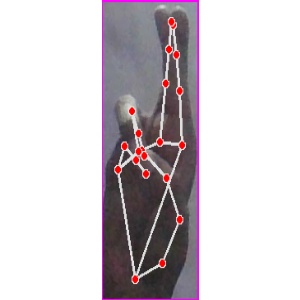
अक्षर: र